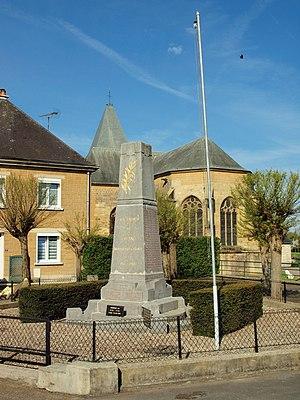
Le Chesne (Ardennes, France)
Le Chesne, dite aussi Le Chesne-Populeux, est une ancienne commune française située dans le département des Ardennes en région Grand Est.